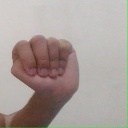
अक्षर: ठ